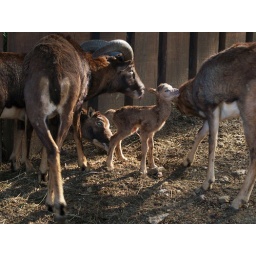
A newborn kid being attacked by a female goat while parents try to clean their baby.